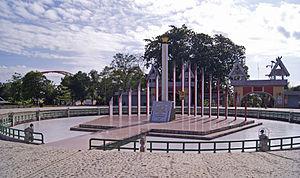
La loi nᵒ 10 de 1964 établit Jakarta, sur l'île de Java, comme capitale de l'Indonésie.